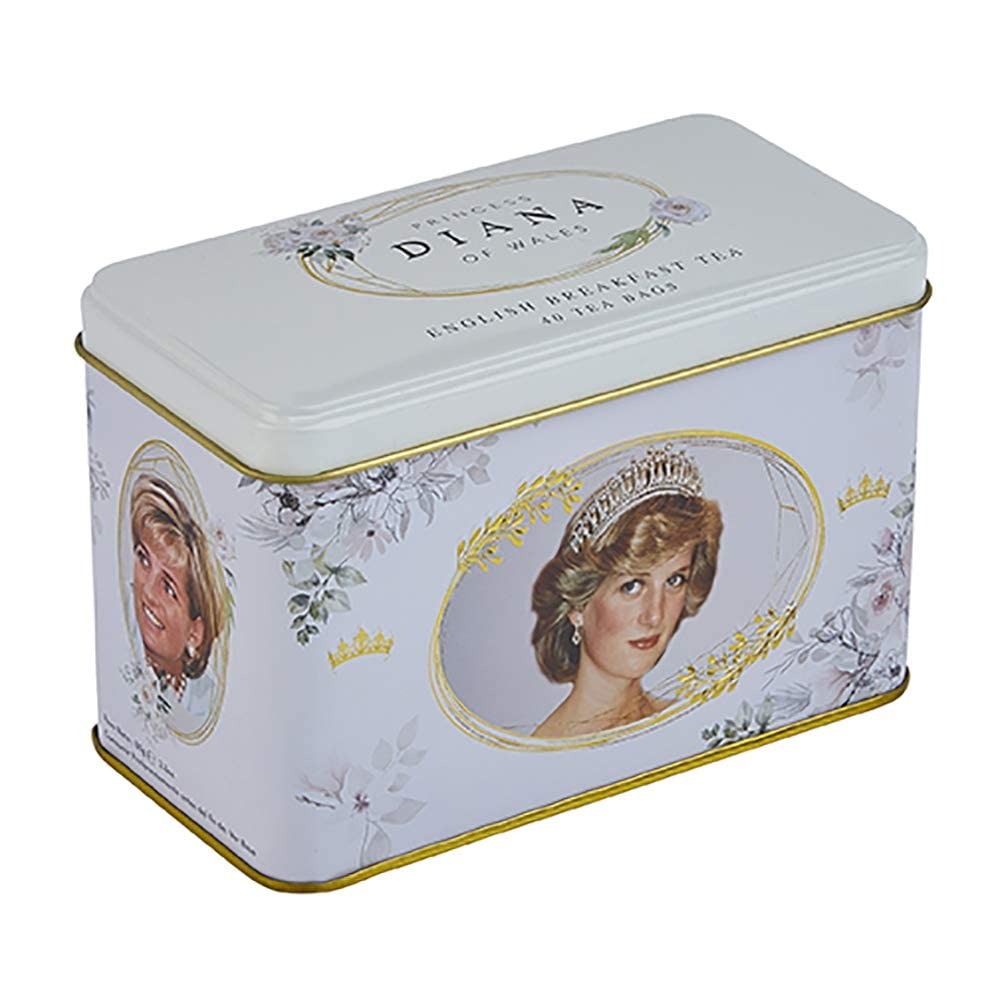
Item Name: Diana Princess Of Wales Tea Tin with 40 English Breakfast Teabags
Bullet Point 1: A highly collectible commemorative tea tin, featuring Princess Diana
Bullet Point 2: Measures approximately 14cm x 9cm x 7cm
Bullet Point 3: Contains 40 great tasting tea bags of our English Breakfast Tea
Bullet Point 4: Makes a great souvenir or collectable gift
Bullet Point 5: More designs available from New English Teas
Product Description: Our very special and commemorative Diana, Princess Of Wales tea caddy features three iconic images of Diana set on a delicate white floral background with beautiful gold embossing. One of our highly sought after tea tins, this highly collectable tea caddy contains our English Breakfast Tea, a rich, smooth and delicious blend traditionally used in the morning to invigorate the senses shortly after waking. Enjoy on its own or with the addition of milk and if preferred a little sugar, perfect to drink at any time of the day. The ideal gift for Princess Diana fans.
Value: 1.0
Unit: Count

Price: 17.99